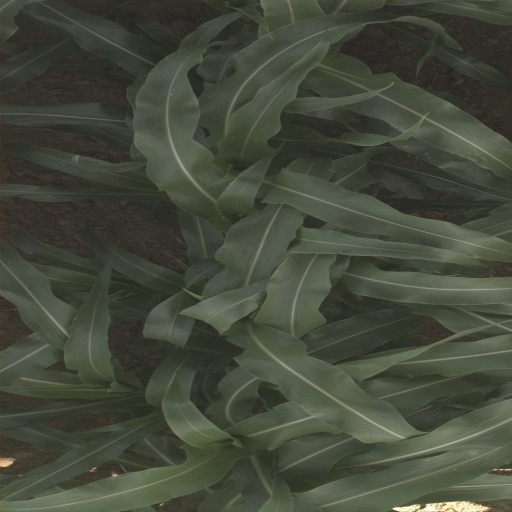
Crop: sorghum